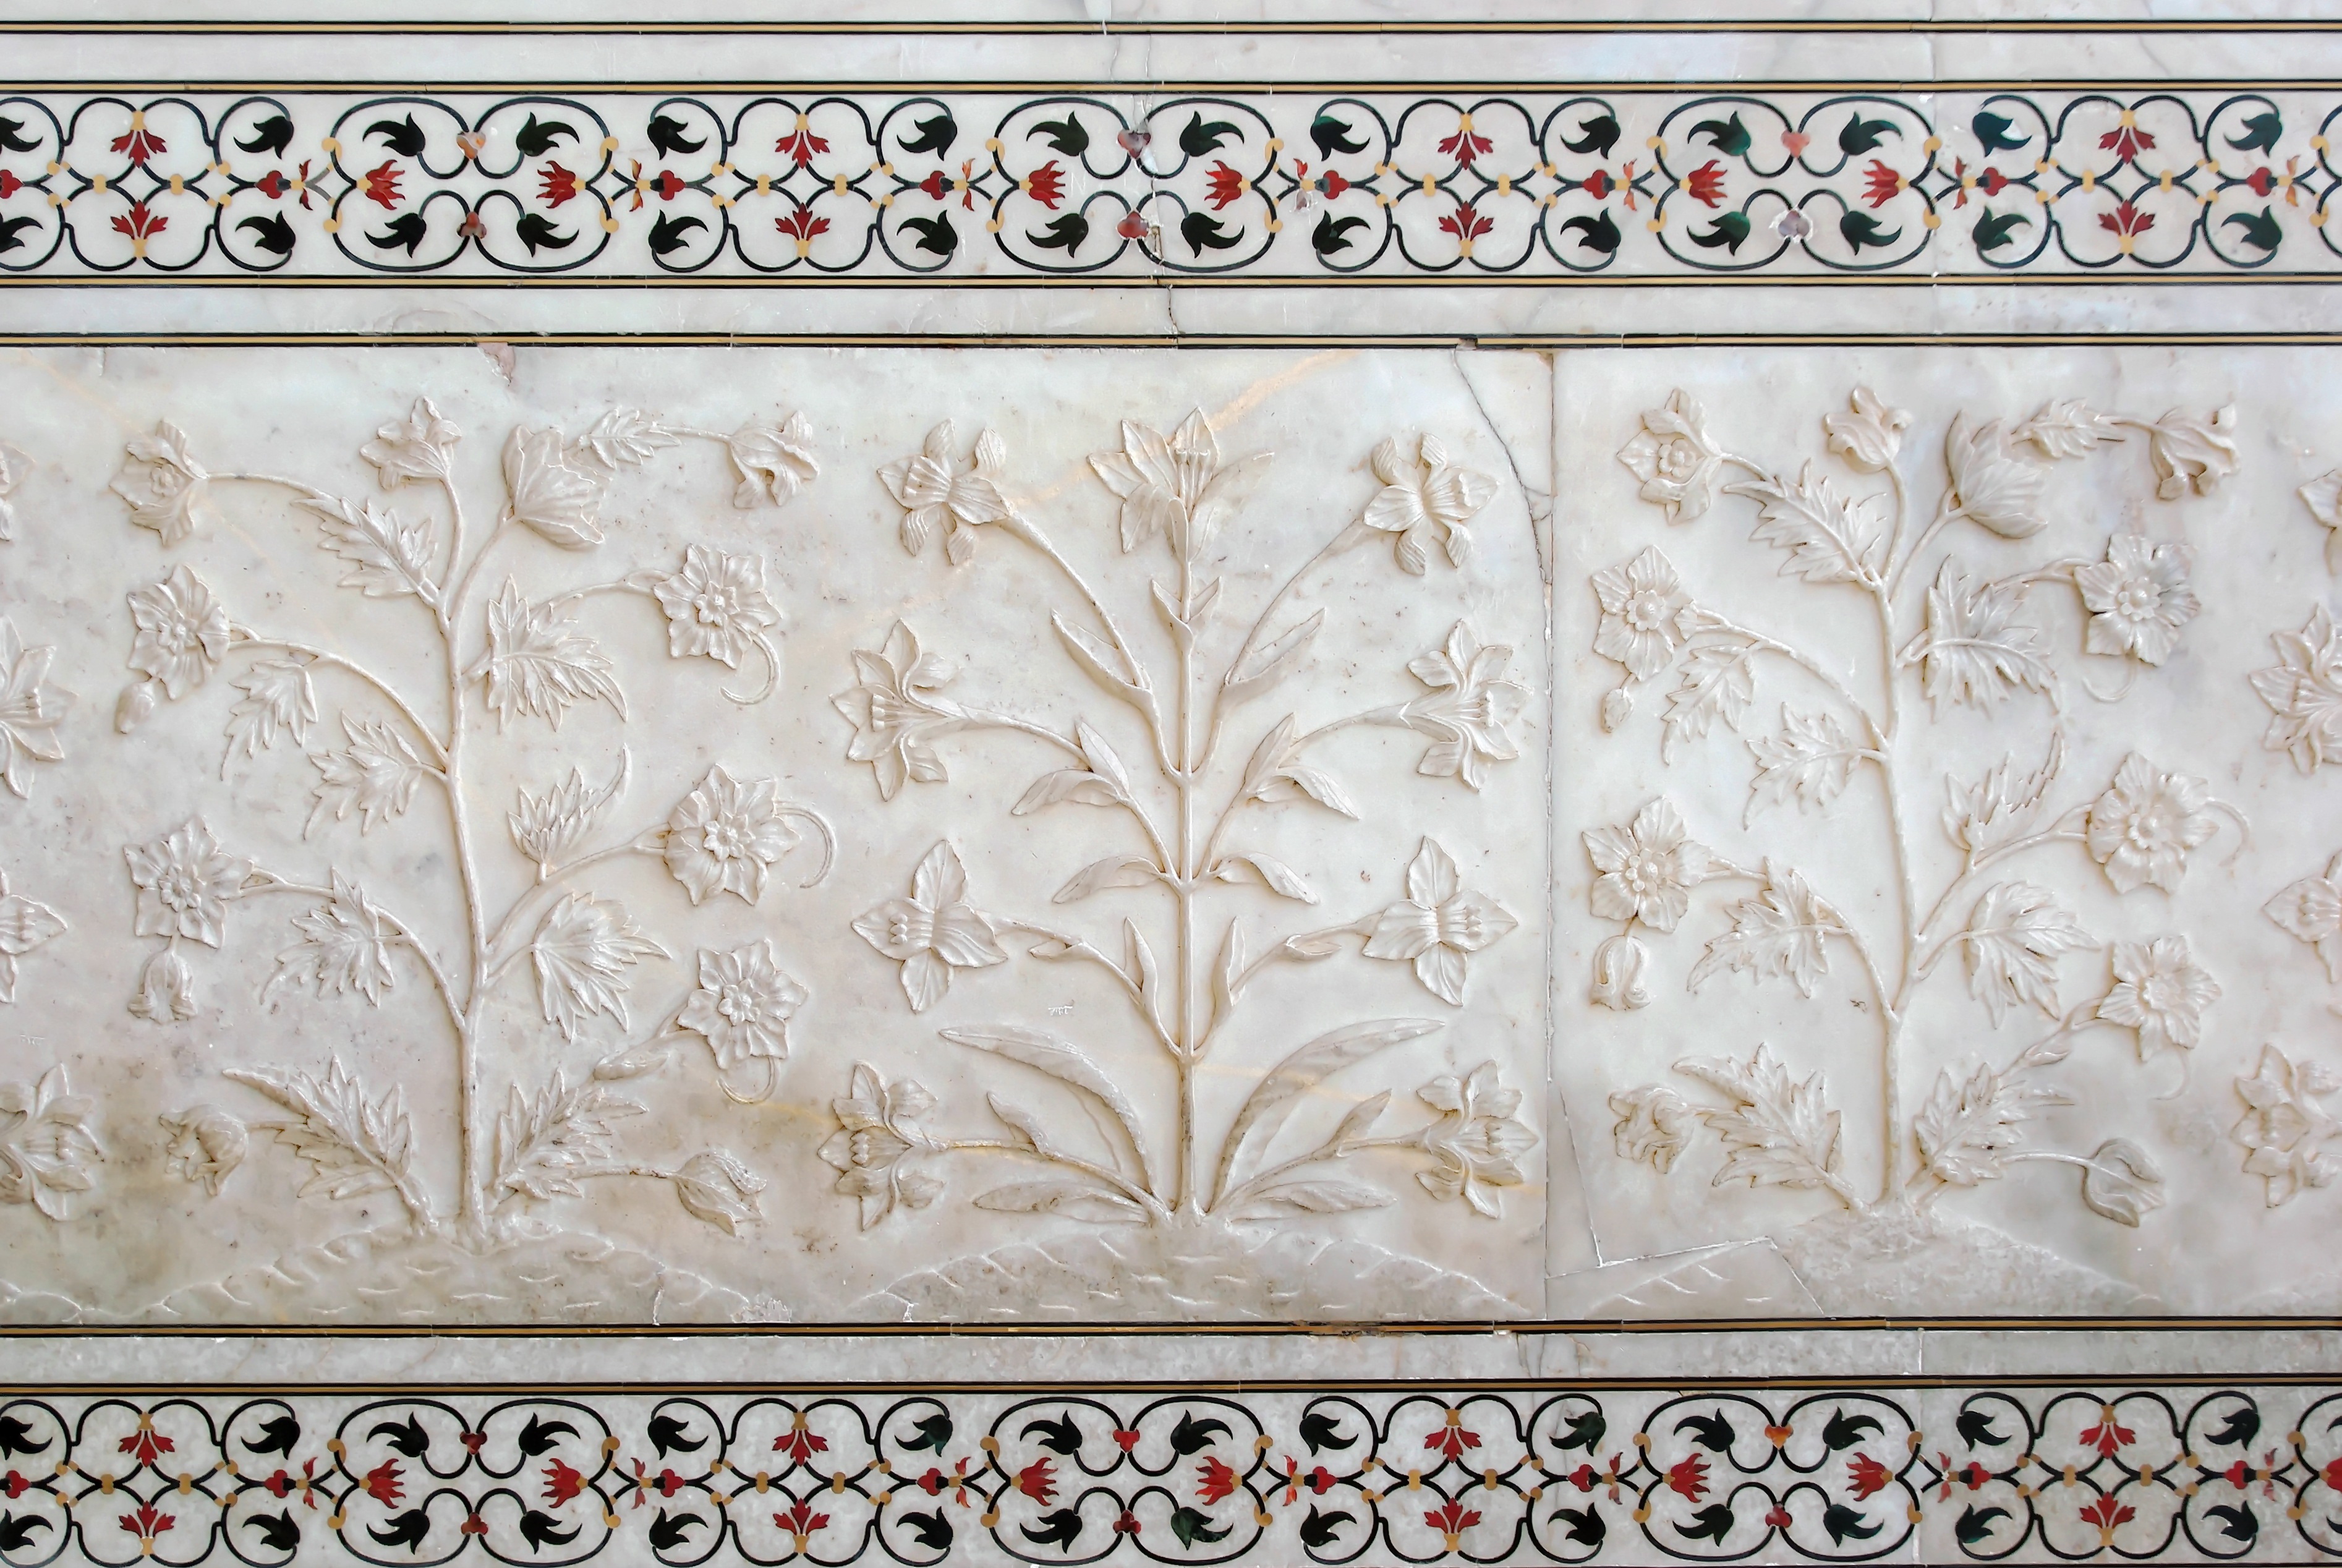
wall, ceiling, decoration, furniture, material, taj mahal, interior design, art, marble, wallpaper, india, carving, relief, molding, agra, flooring, stone carving, bas relief, inlays, baluster